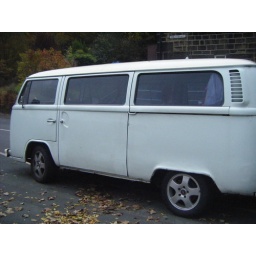
bottom thrid of van was replaced in 2004, plus brand new cab doors